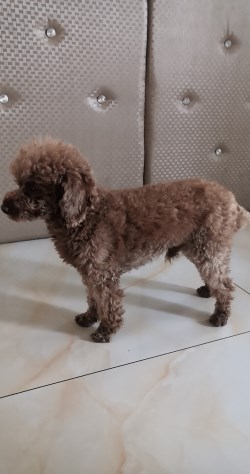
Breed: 7449-n000128-teddy